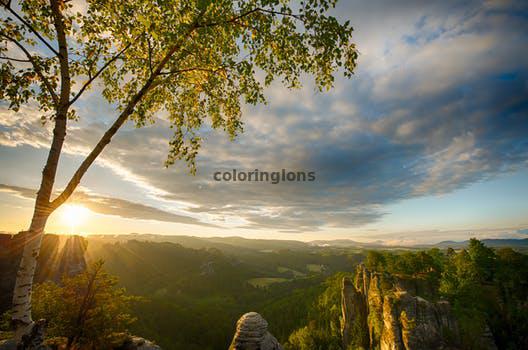
Label: Watermark